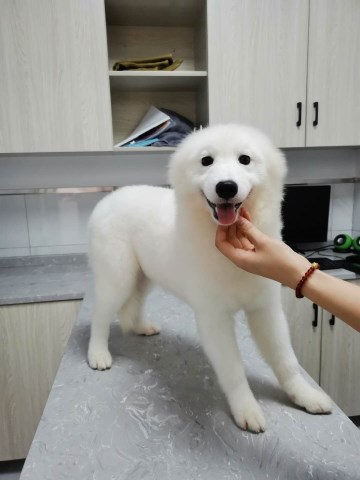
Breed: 2192-n000088-Samoyed